Catherine Joens

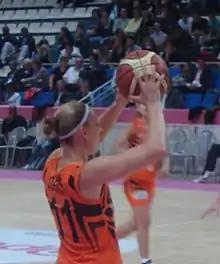
Joens playing with CJM Bourges in 2010.

Catherine Elizabeth Joens (born February 12, 1981) is an American retired professional basketball player. She attended George Washington University and after graduating, played basketball professionally in France, Spain, and America. Joens is an advocate for balancing nutrition, a healthy lifestyle and basketball, and has had numerous speaking engagements and basketball camps promoting these three things.